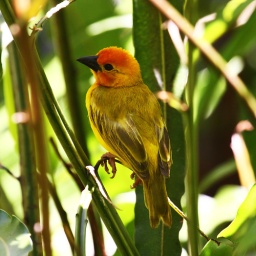
These beautiful little birds were nesting in the reeds, in the water features in Southern Palms Resort at Diani Beach.